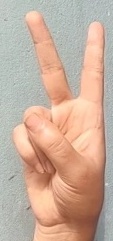
ASL sign: 2